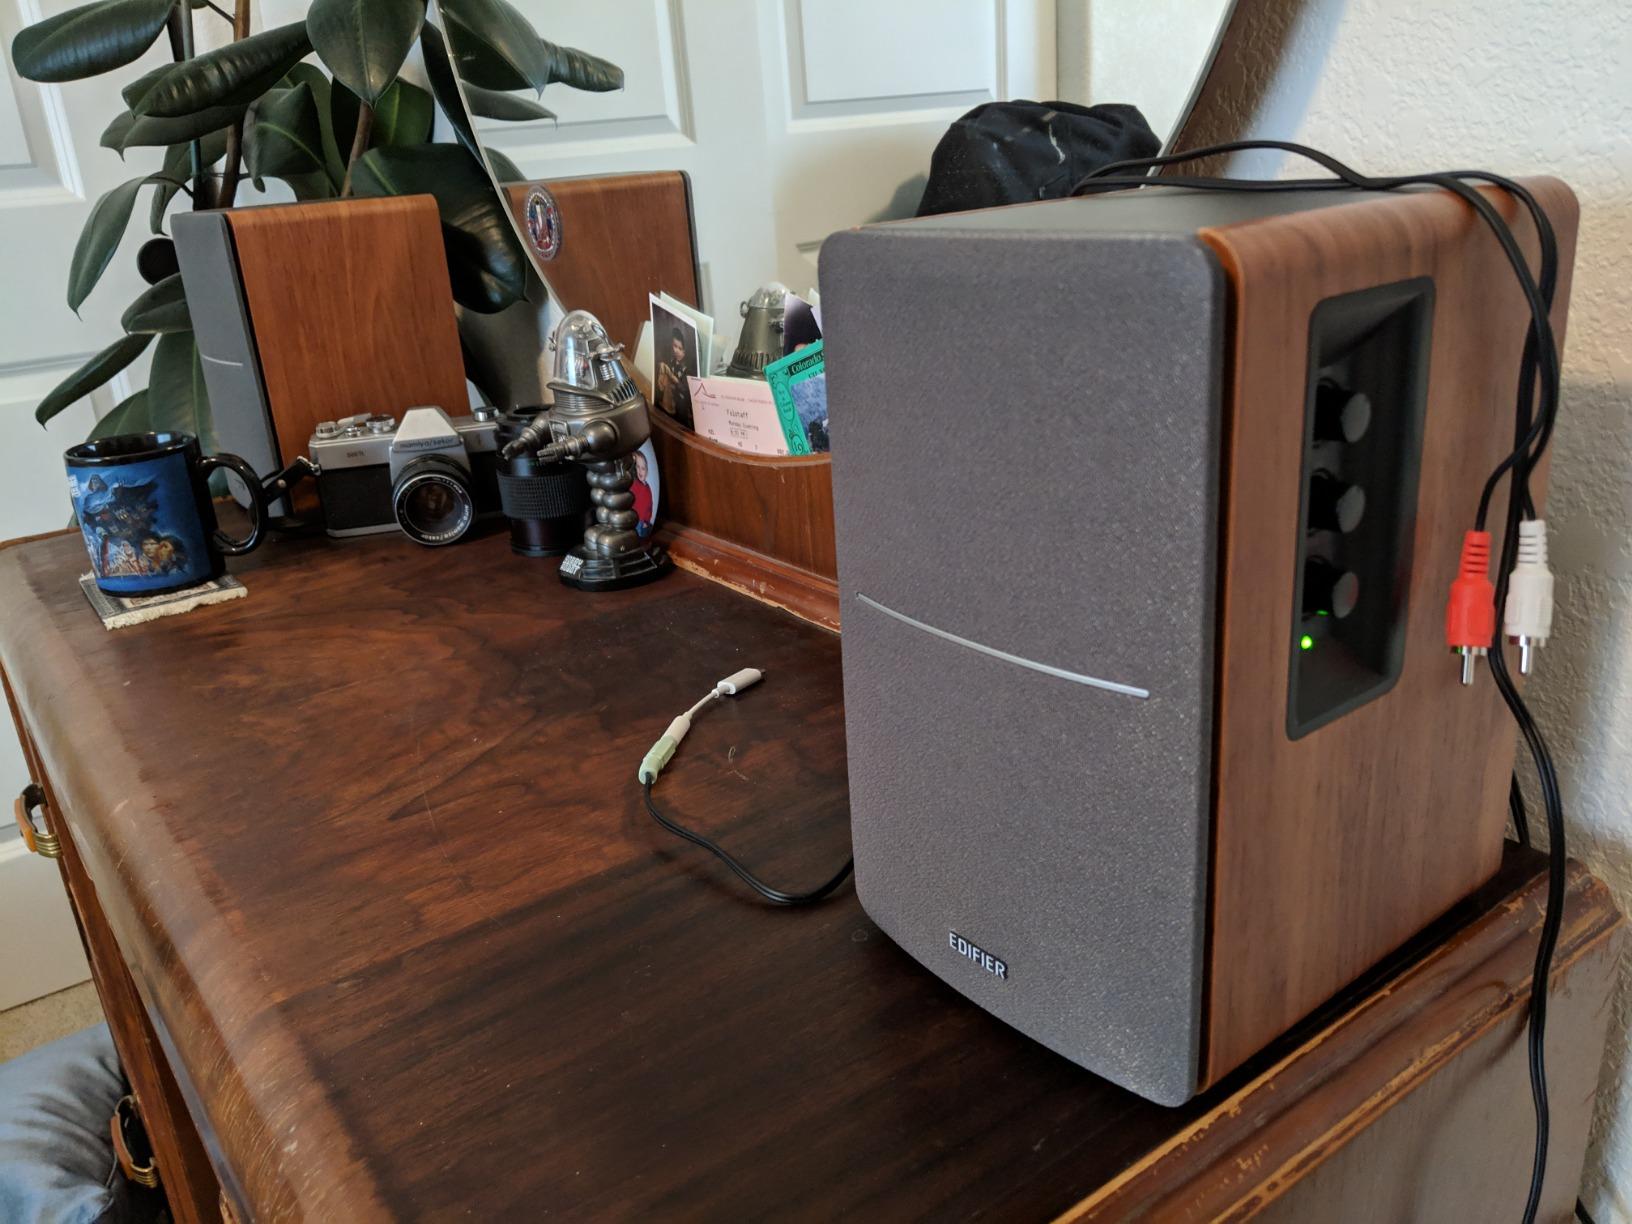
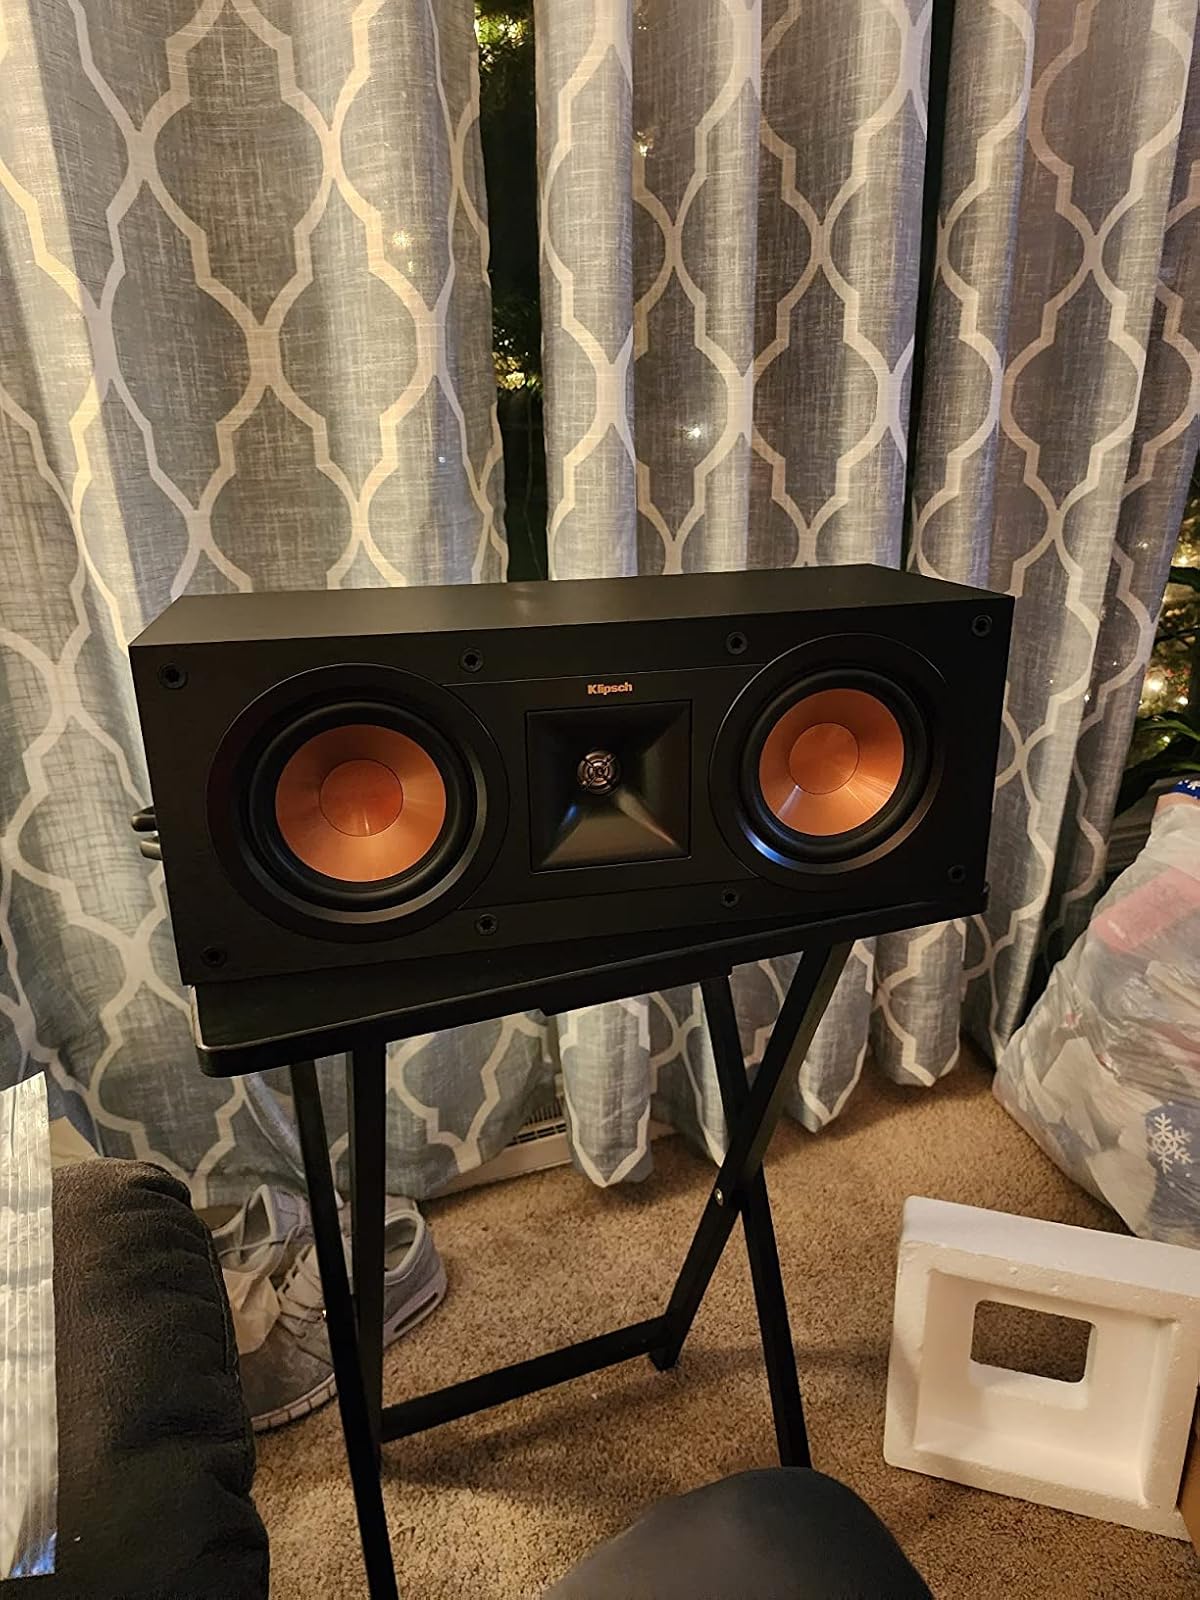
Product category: speaker
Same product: no